University of California College of the Law, San Francisco

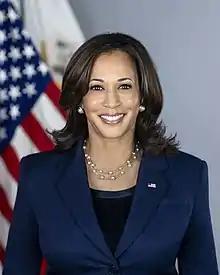
49th vice president of the United States Kamala Harris

UC Law SF offers a three-year Juris Doctor program with concentrated studies available in seven areas: civil litigation, criminal law, international law, public interest law, taxation, family law, and recently, a new concentration in intellectual property law. Most J.D. students follow a traditional three-year plan. During the first year, students take required courses as well as one elective course. In the second and third years, students may take any course or substitute or supplement their courses with judicial externships or internships, judicial clinics, or study abroad. The college also offers a one-year LL.M. degree in U.S. legal studies for students holding law degrees from foreign law programs. It is an American Bar Association (ABA) accredited law school since 1939.